Ken Easton

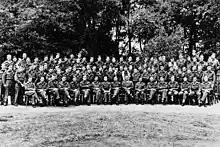
Group photo of London Medical students who went to Belsen

Easton studied at the Westminster Hospital Medical School. While studying medicine there in 1945, heassisted at Bergen-Belsen concentration camp as a voluntary medical student. His career later was focussed around the development of prehospital care and emergency medicine.